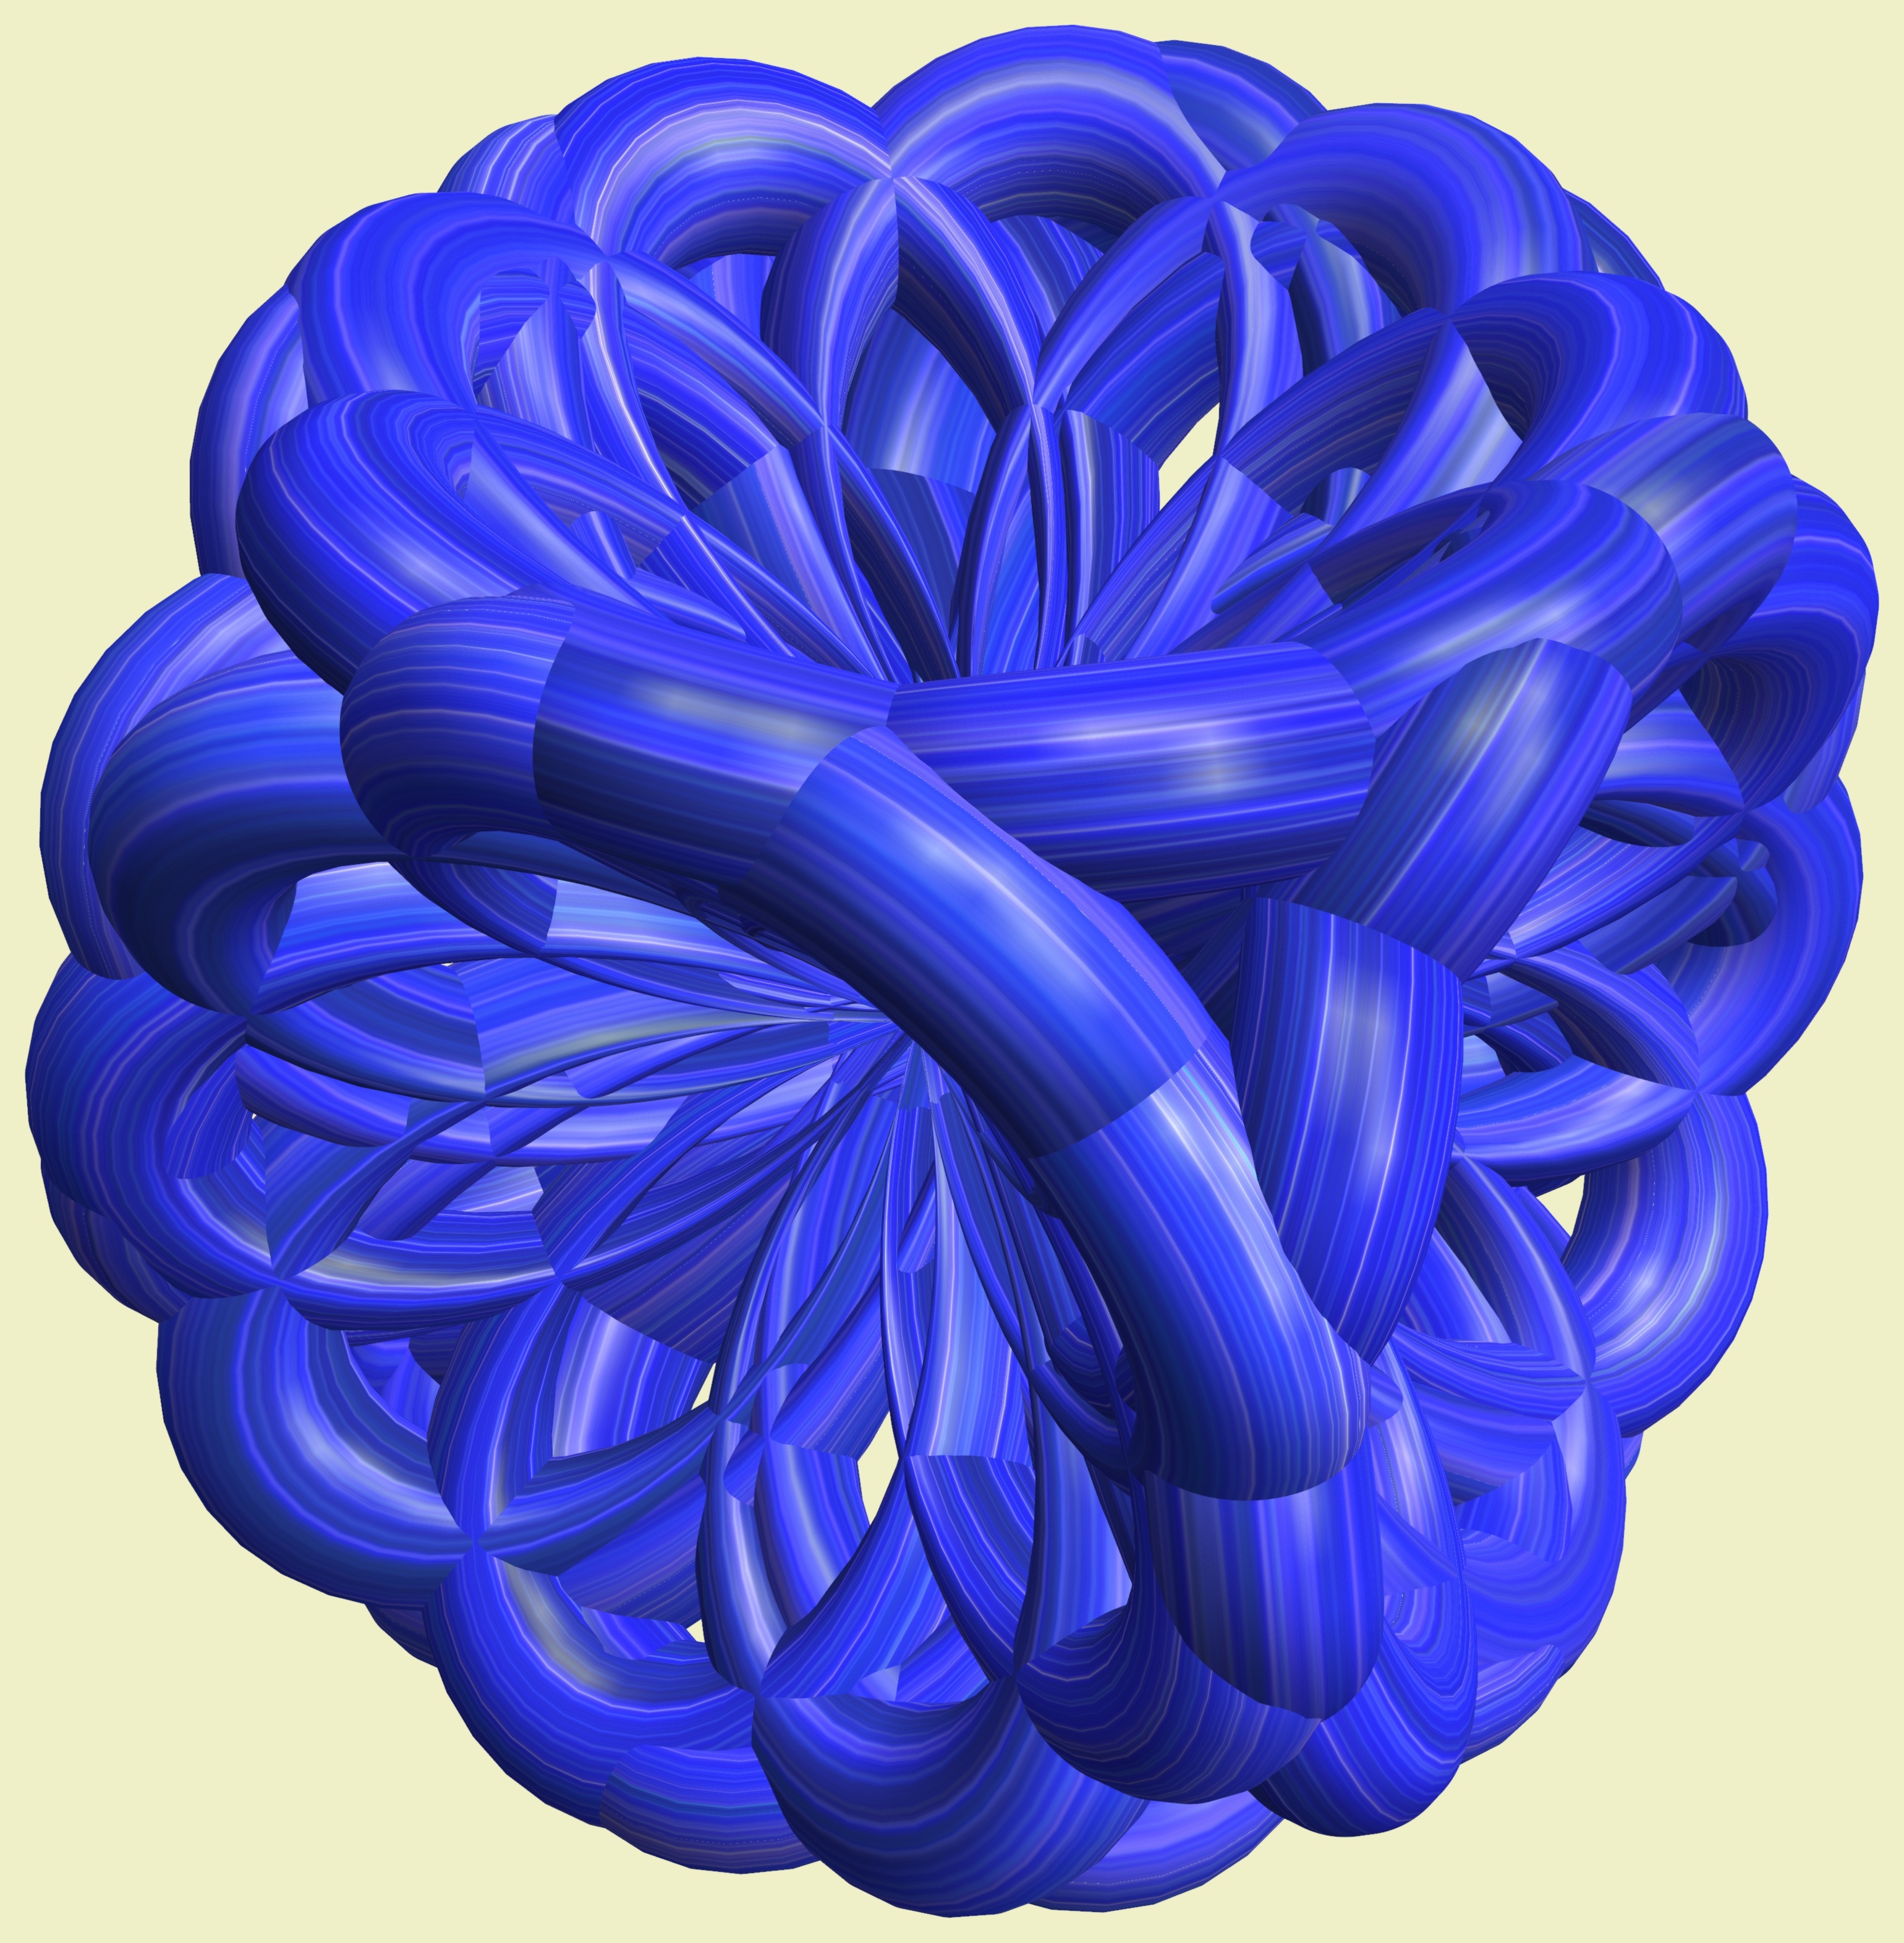
structure, texture, spiral, flower, purple, petal, pattern, geometry, blue, lighting, circle, sculpture, cool image, design, symmetry, mesh, 3d, graphic, shape, torus, mathematica, cg, parametricplot3d, code, program, algorithm, mapping, geometricsculpture, lissajous, cobalt blue